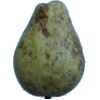
Label: Pear Stone 1